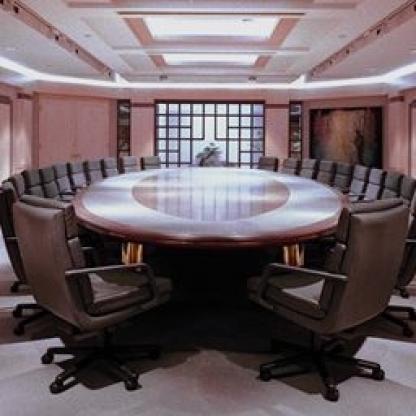
Scene: Indoor